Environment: real
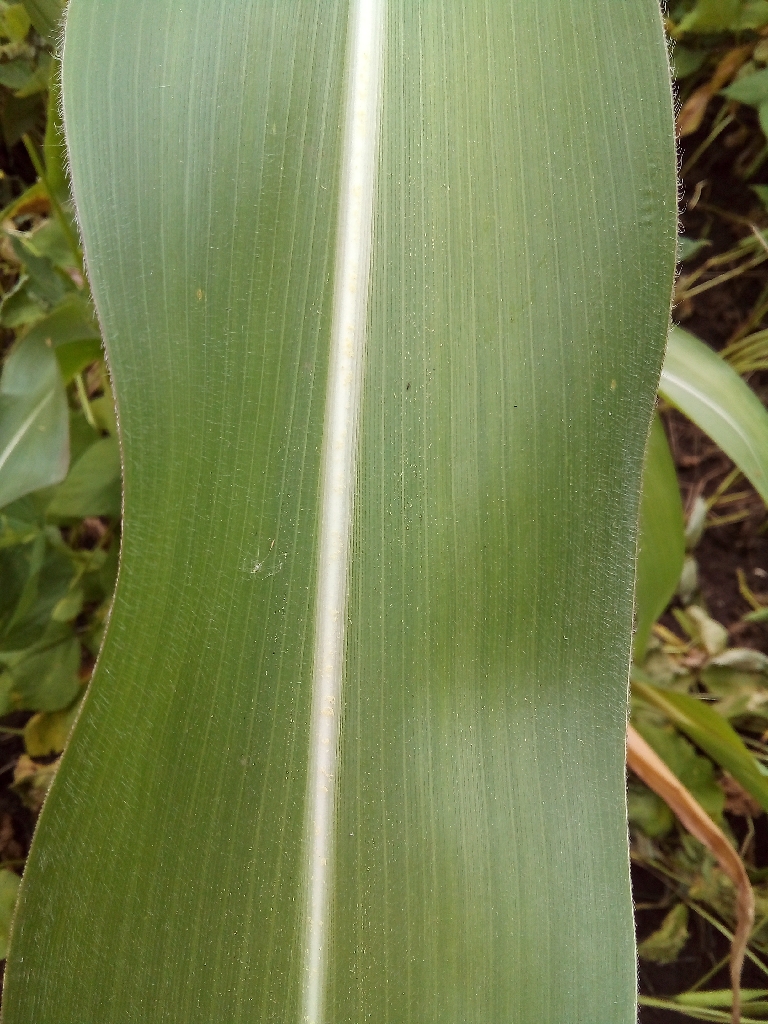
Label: healthy